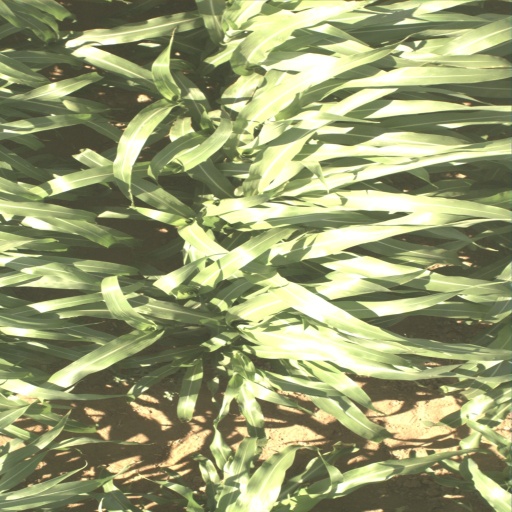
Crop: sorghum